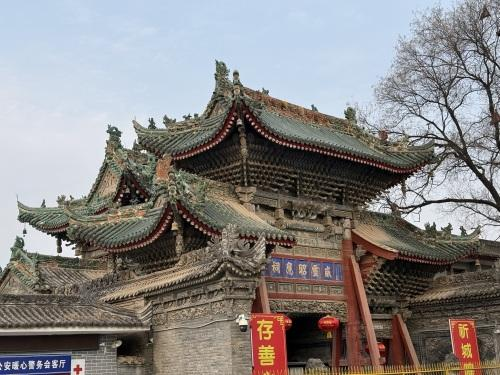
地标名称：城隍庙
所在城市：咸阳市·三原县